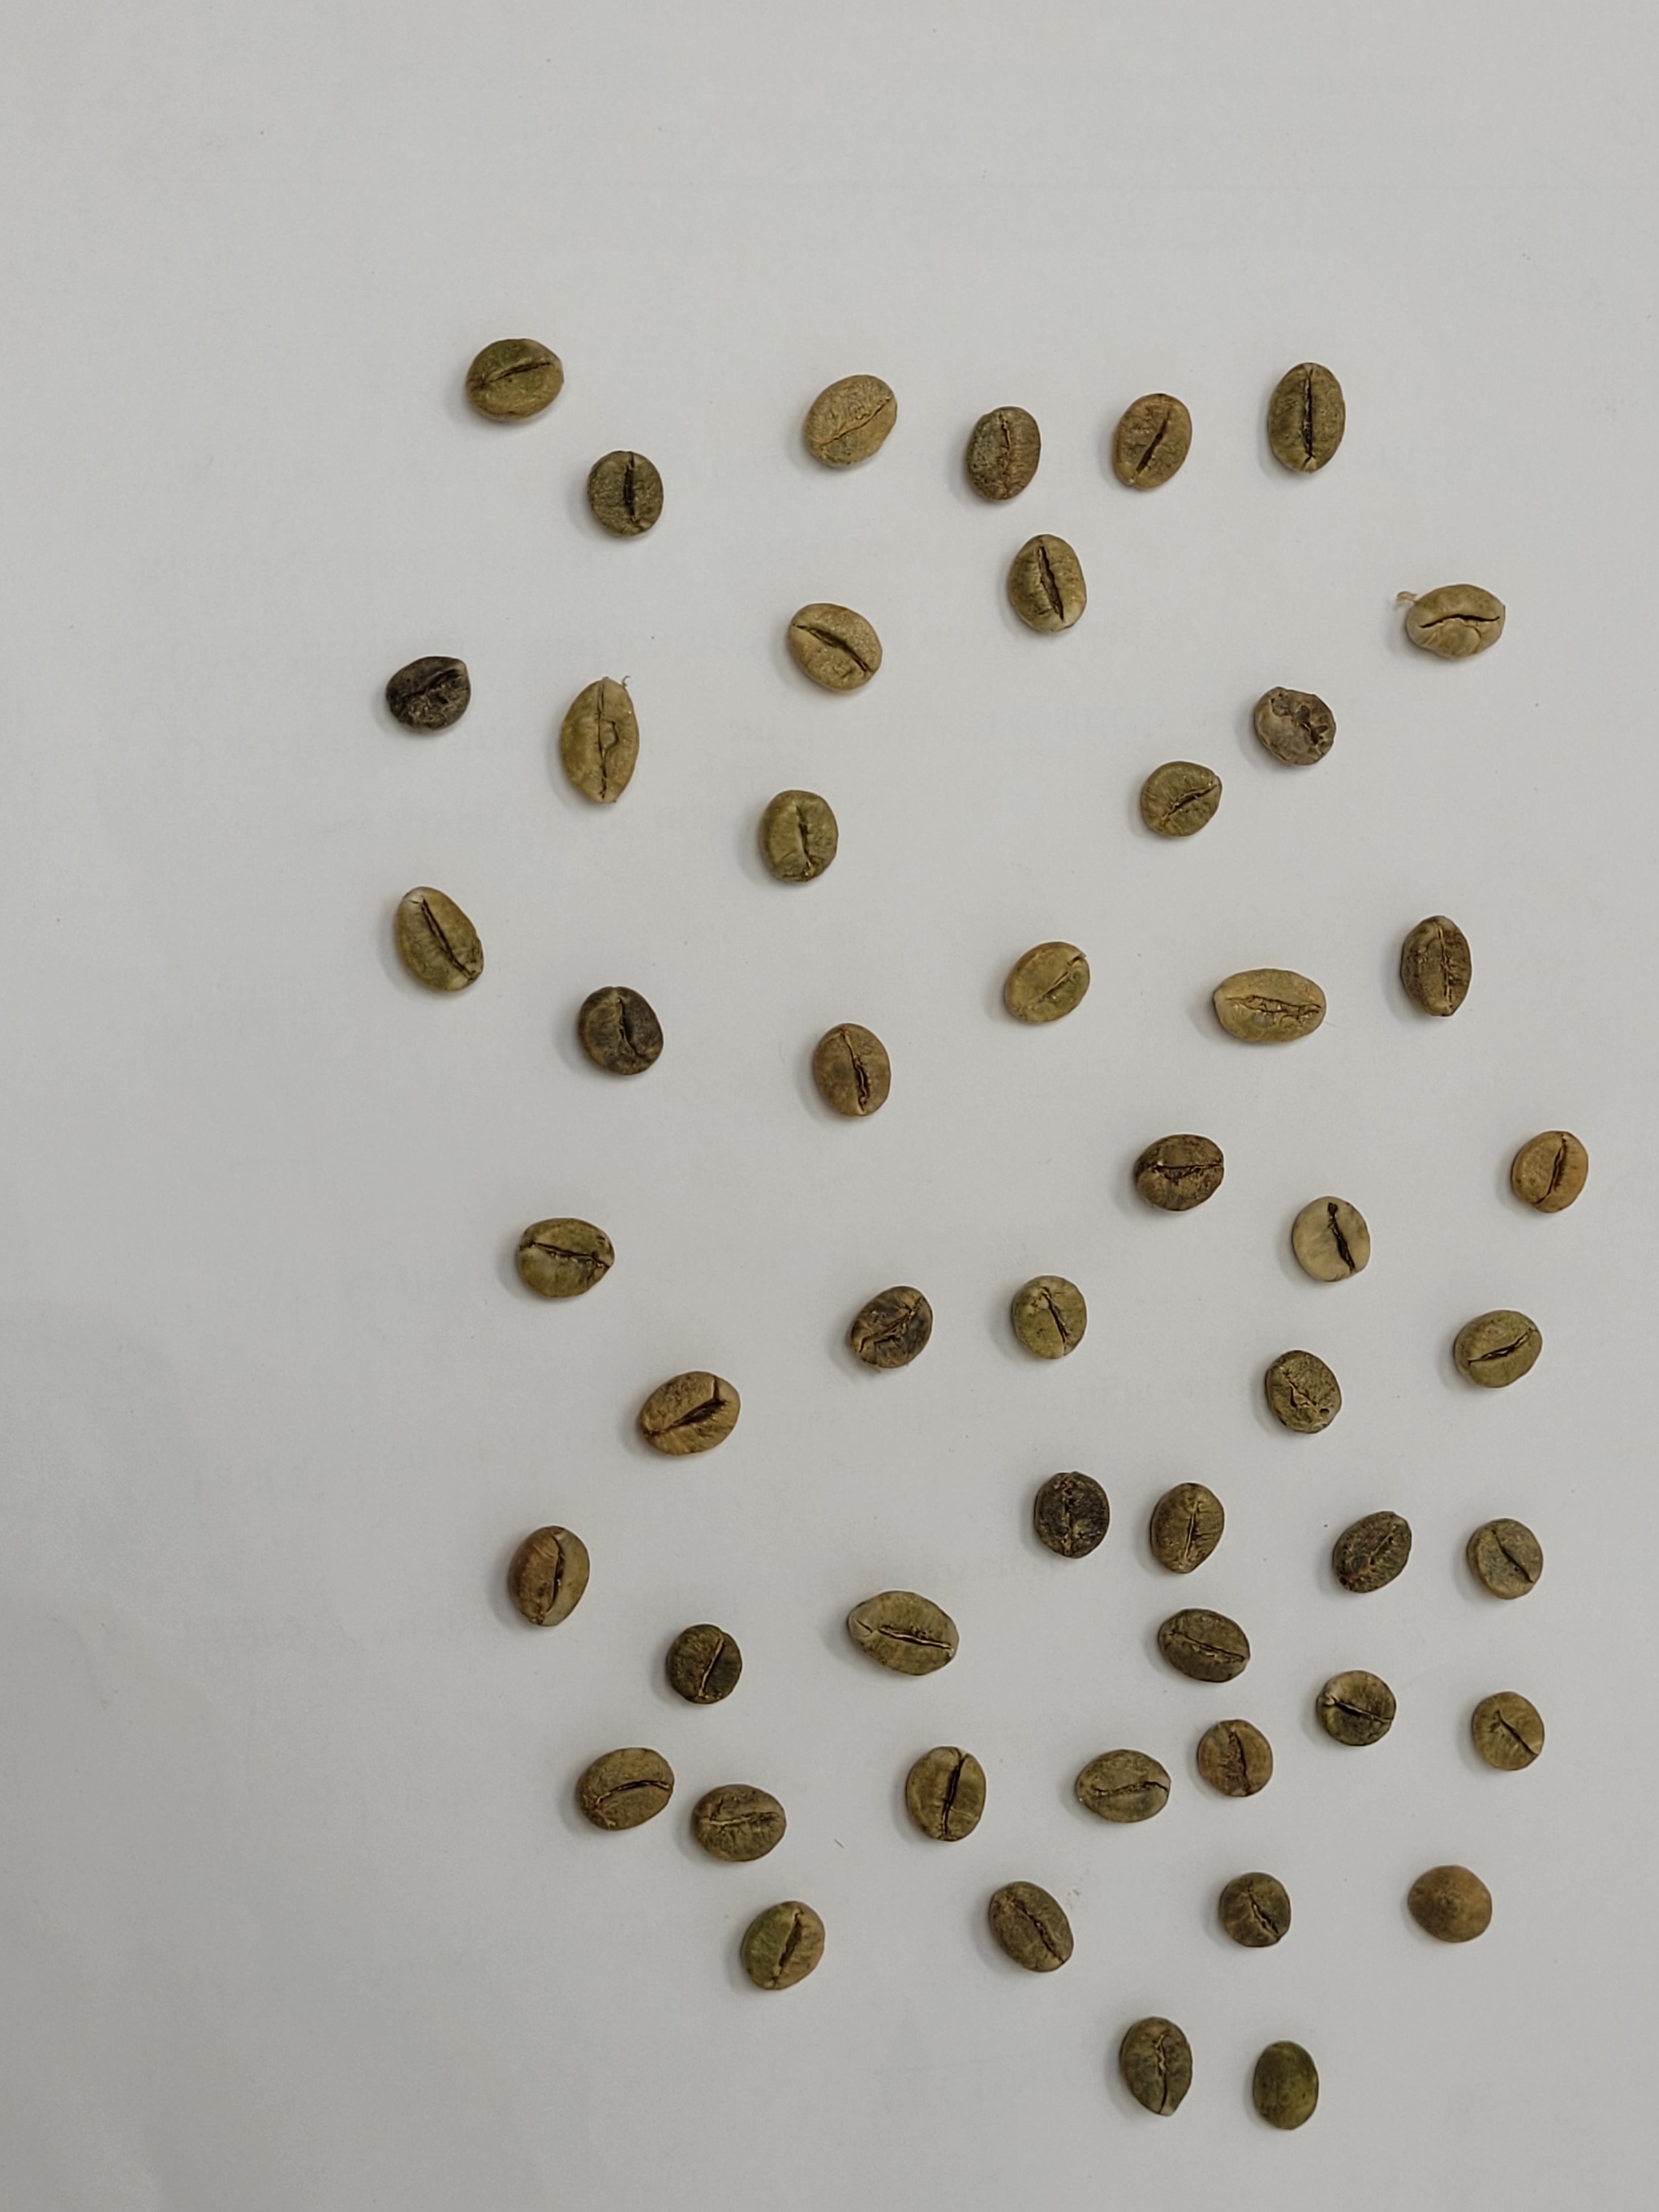
Coffee bean quality grade: AA